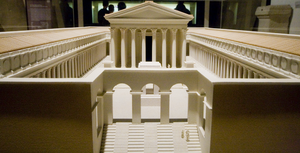
Maquette d'un temple localisé dans le clos du verbe incarné (fouilles de 1957 et de 1979-1980), Musée gallo-romain de Fourvière. Catalogue Archéologique de la Gaule, Lyon 69/2, 2006, p. 531 à 535